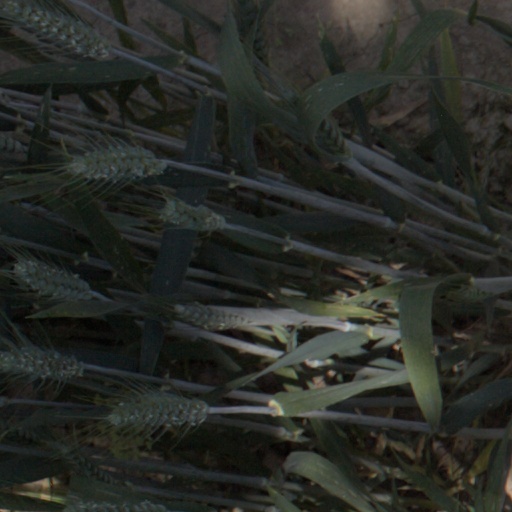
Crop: wheat